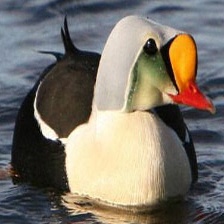
Species: KING EIDER
Scientific name: SOMATERIA SPECTABILIS
ImageNet parent category: drake